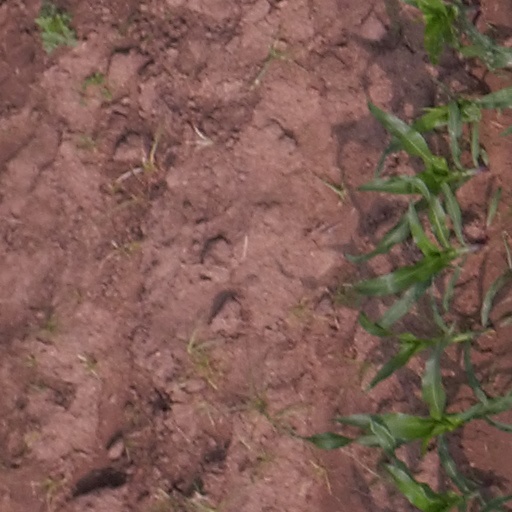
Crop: maize; corn